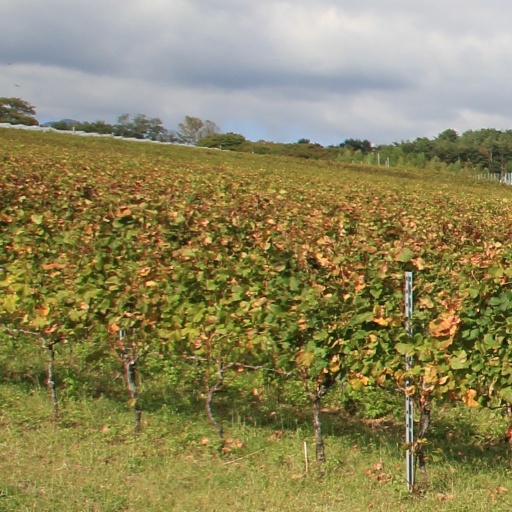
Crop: grape